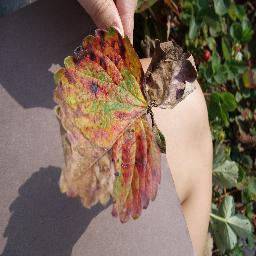
Label: Strawberry___Leaf_scorch